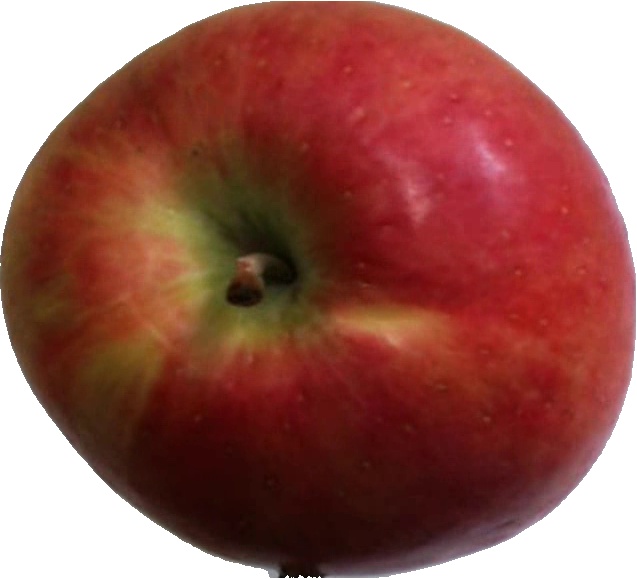
Label: apple_crimson_snow_1